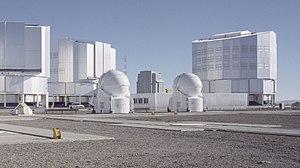
L'Observatoire du Cerro Paranal est un observatoire astronomique professionnel situé sur le Cerro Paranal, dans le désert d'Atacama, au nord du Chili, à une altitude de 2 635 mètres. Il permet l'étude des astres dans les longueurs d'onde allant de l'ultraviolet à l'infrarouge.